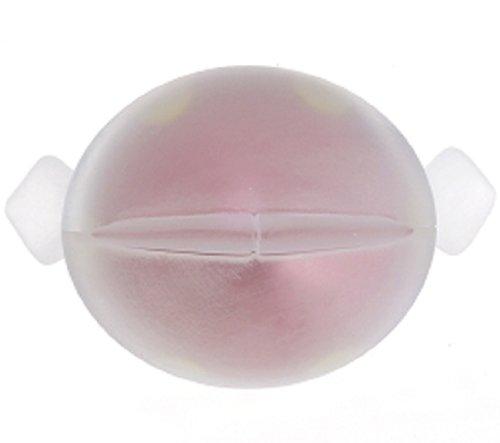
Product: Takaratomy Official Pokemon X and Y MC-013 Inkay/Maaiika Action Figure, 2"
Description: Officially Licensed Figure by Takaratomy.
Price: $11.99
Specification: ProductDimensions:2x2x2inches|ItemWeight:0.16ounces|ShippingWeight:0.32ounces(Viewshippingratesandpolicies)|ASIN:B00DDE5AQ4|Itemmodelnumber:478195|Manufacturerrecommendedage:13-15years